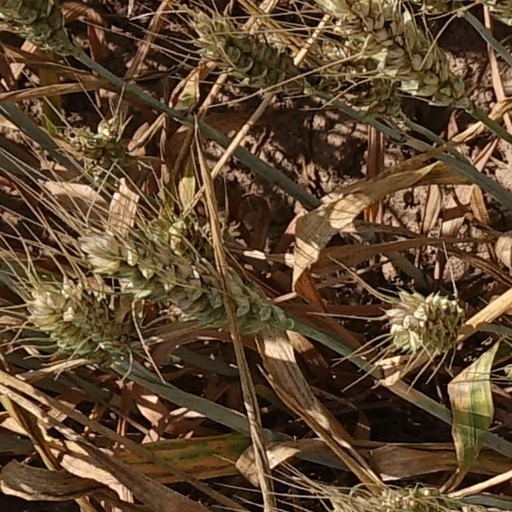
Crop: wheat